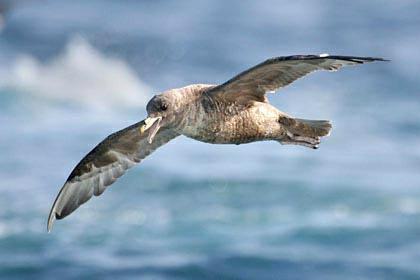
A photo of a northern fulmar